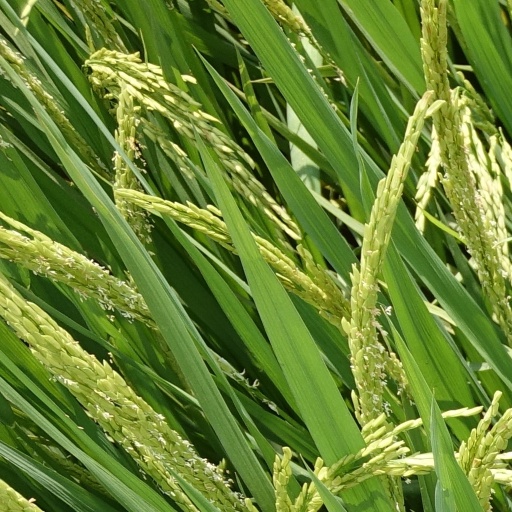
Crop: rice